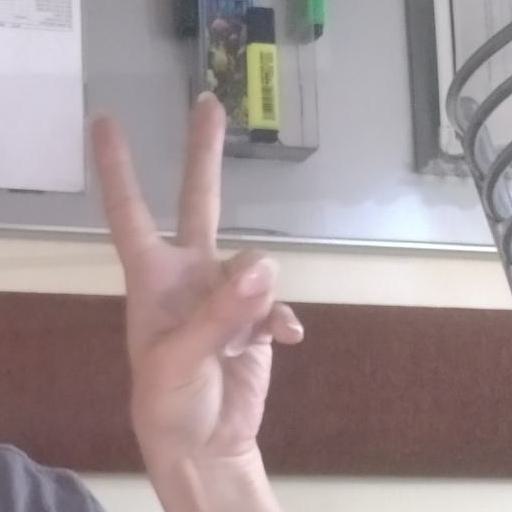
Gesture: peace